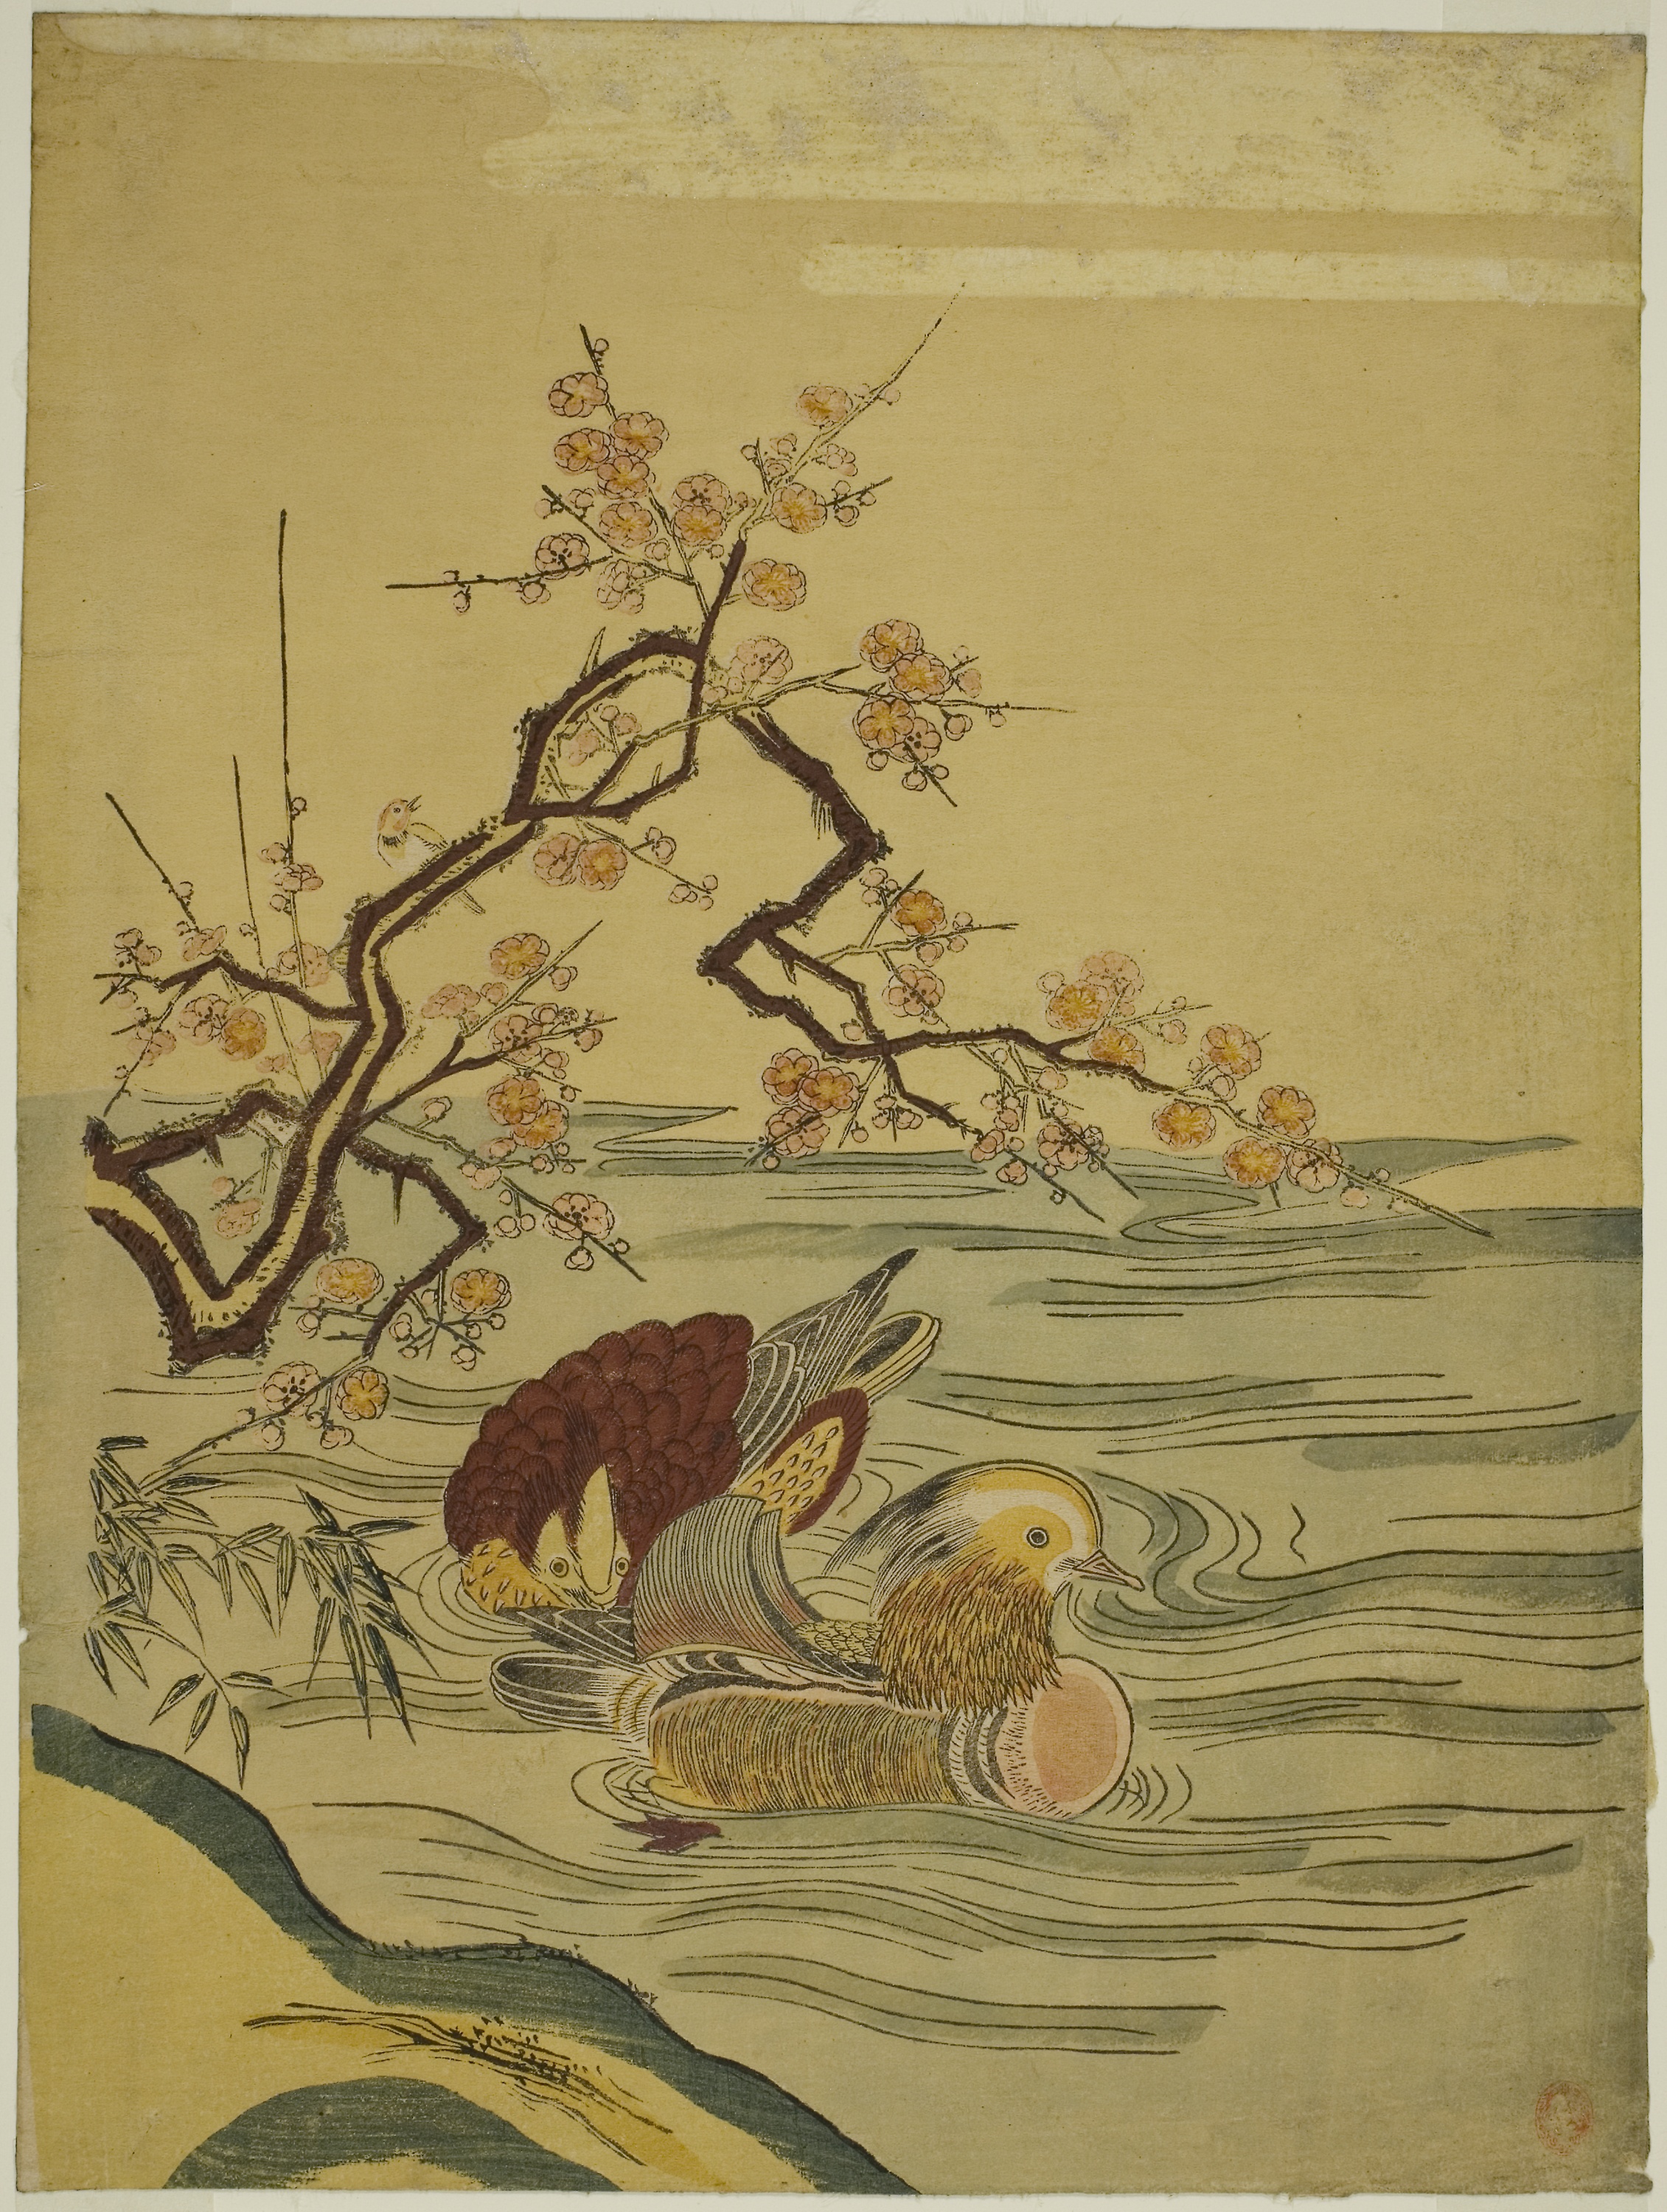
painting, botany, art, tree, illustration, plant, bird